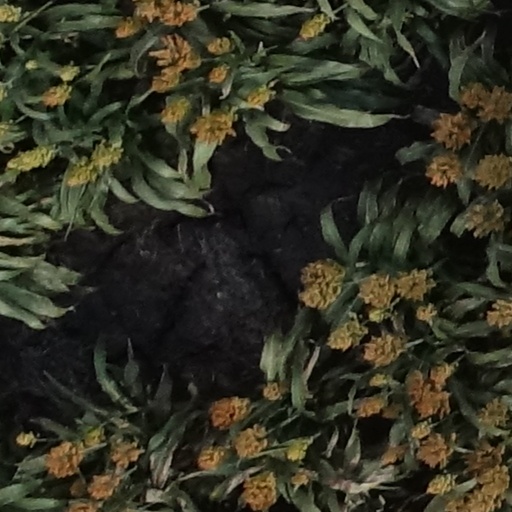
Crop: sorghum